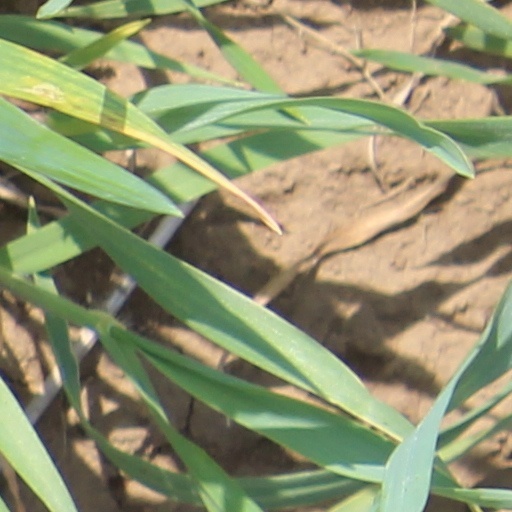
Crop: wheat